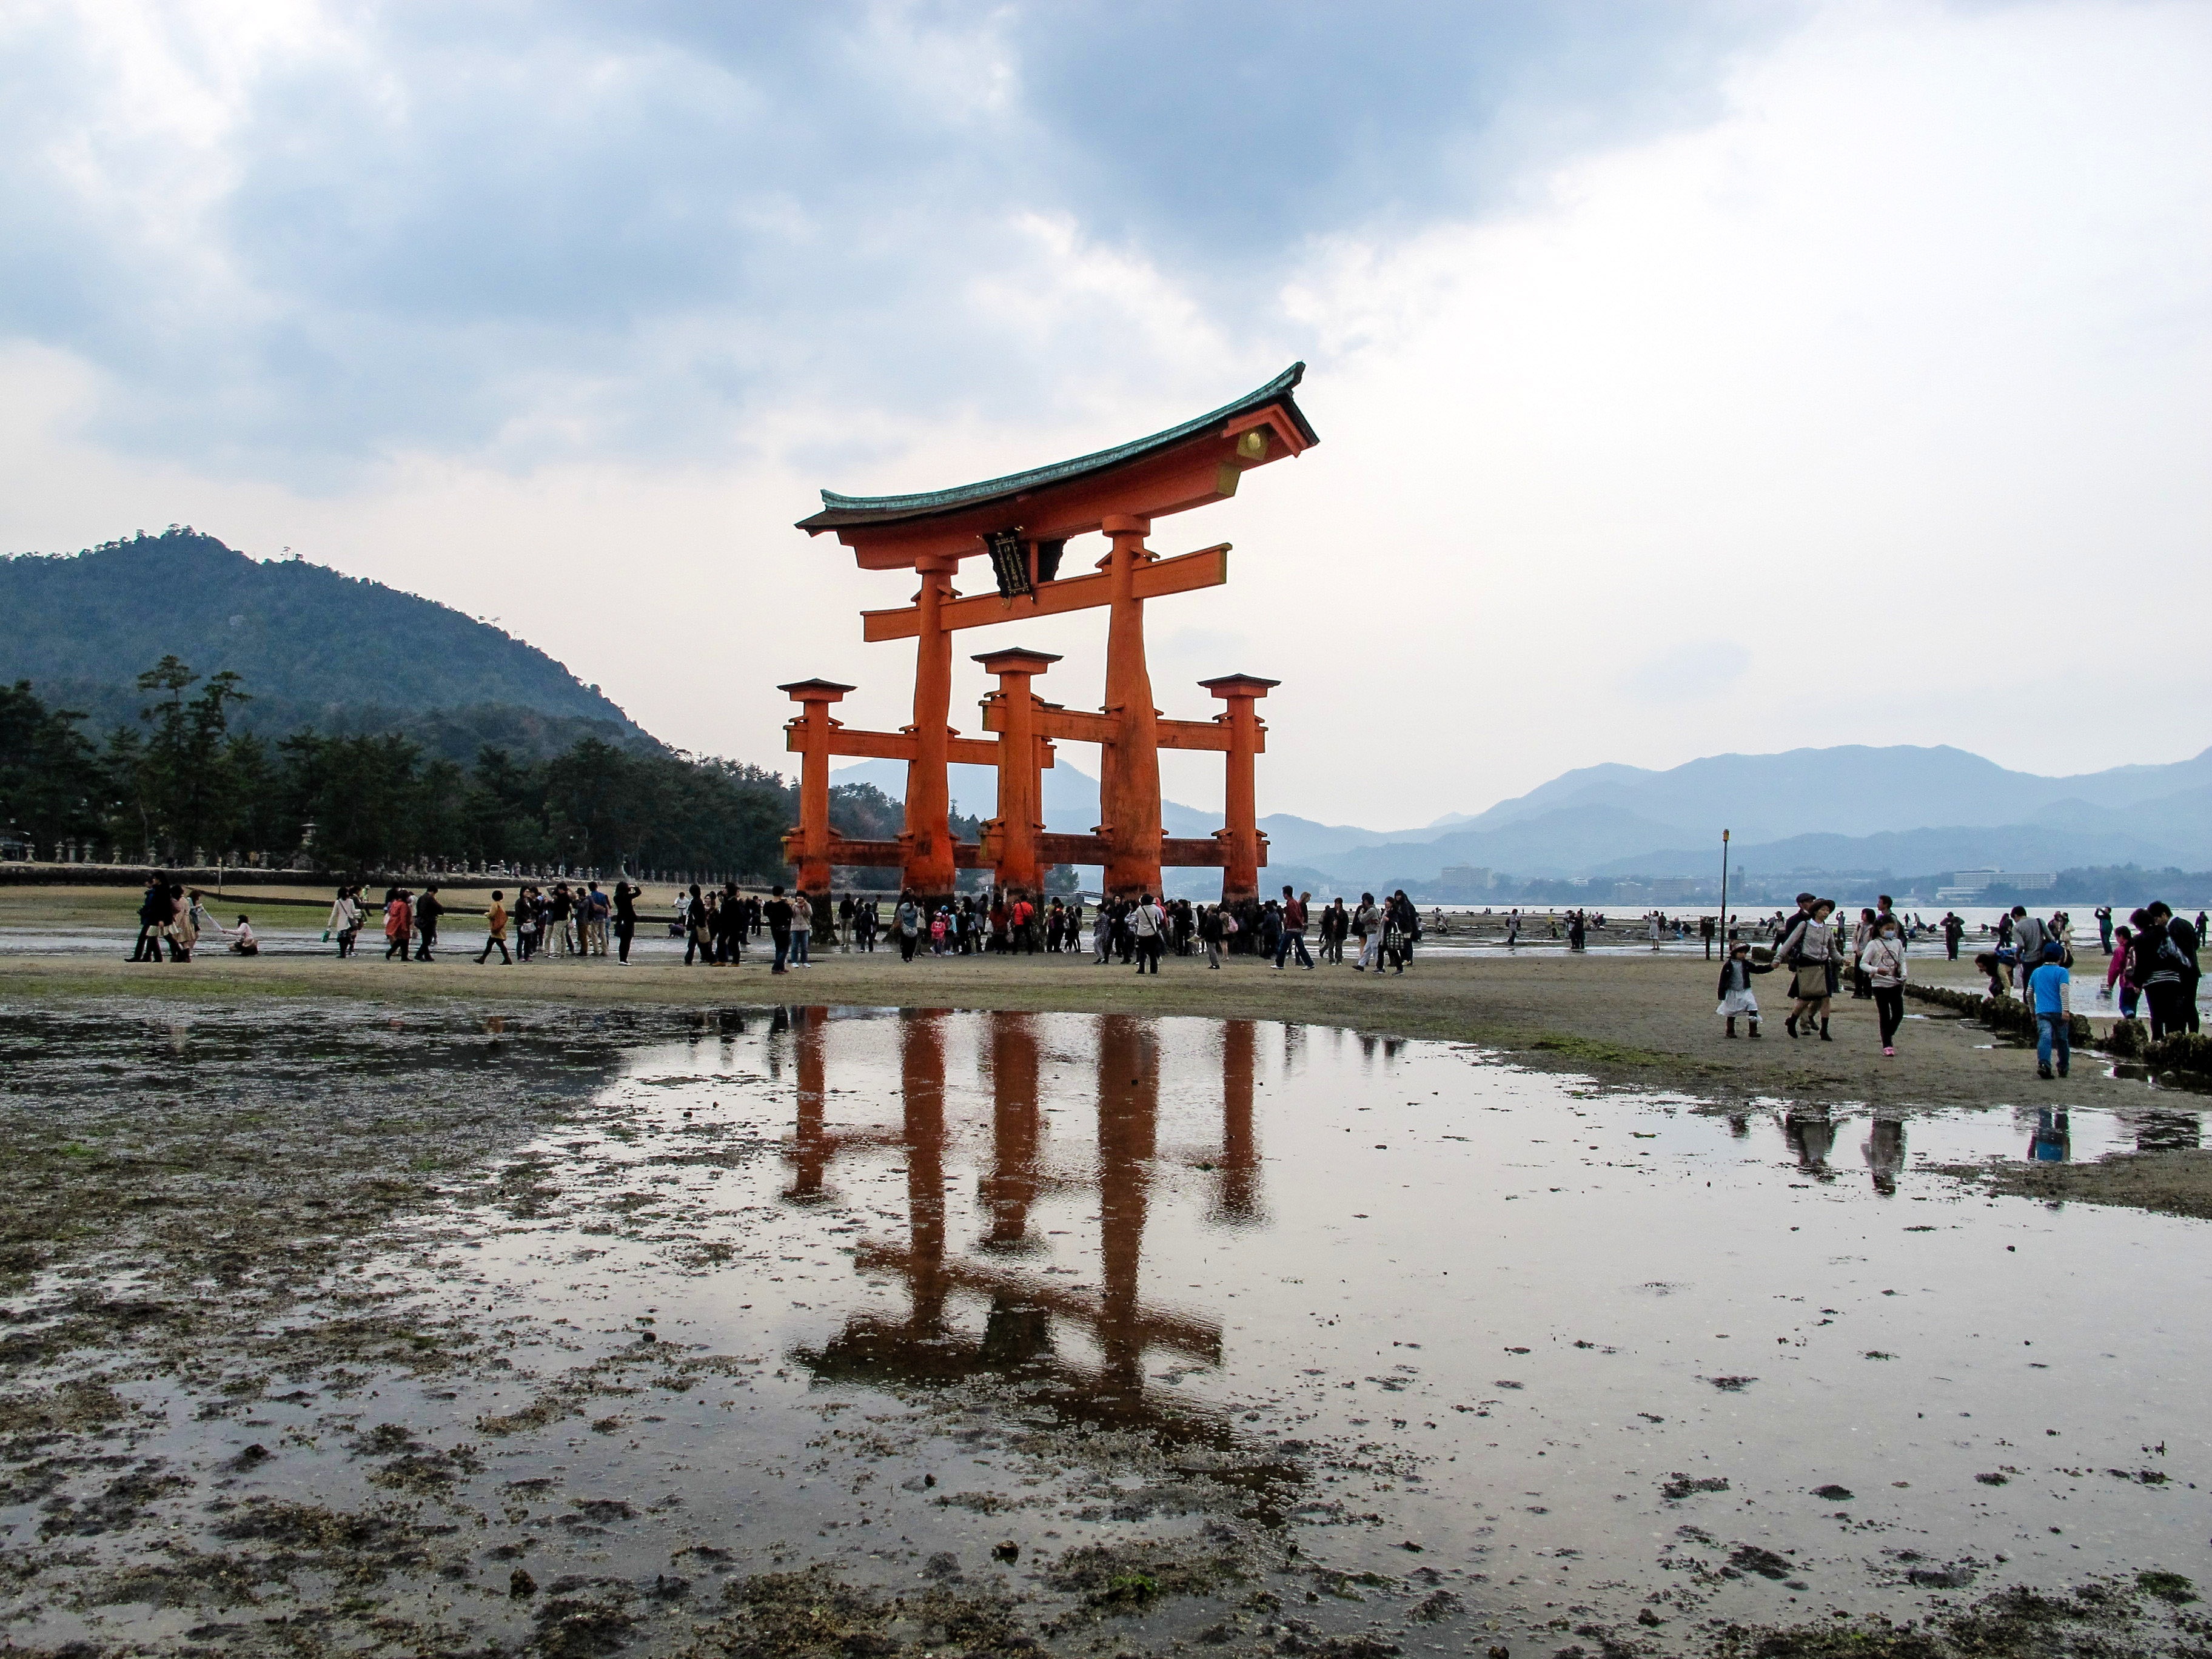
beach, sea, coast, water, pier, river, vacation, tower, low tide, island, japan, body of water, shrine, miyajima, itsukushima, itsukushima shinto shrine, floating torii, low water, hiroshima prefecture